Water-related industry in Africa

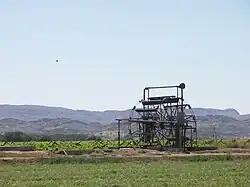
A waterwheel in Kakamas, Northern Cape

The role of agriculture as the main source of employment is decreasing in many African countries as a sustained growth in many economies is leading to increasing standards of living, improved education and the occurrence of rapid rural-urban migration of educated youth in search of white collar jobs. However, for the foreseeable future agriculture will still be a major source of employment, especially in non-oil producing African states. There is a rising paradox of increasing unemployment in the rapidly urbanizing cities and towns of Africa: labour shortages in rural areas are leading to significant reduction in food production and increased dependence of many African countries on food imports.